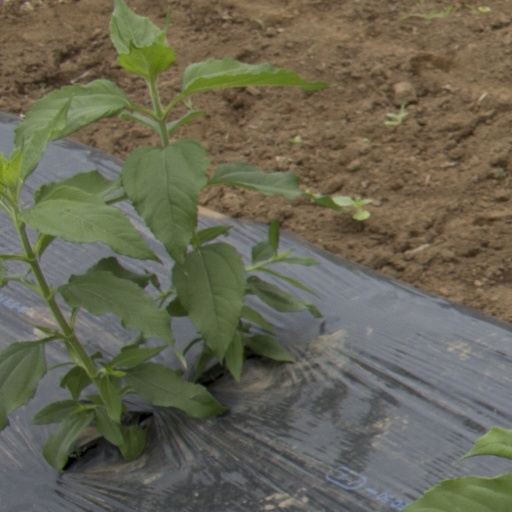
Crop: Jerusalem artichoke